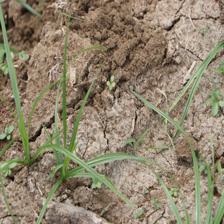
Label: Grass